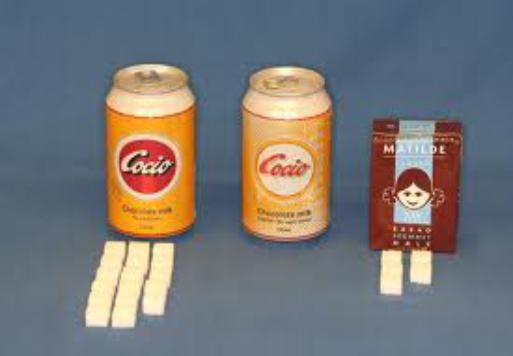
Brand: Cocio
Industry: Food